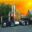
Label: truck